Ålen Church

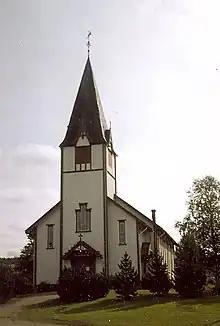
View of the front of the church

The earliest existing historical records of the church date back to the year 1381, but the church was not new that year. The first church in Ålen was a stave church that was located about northwest of the present day church site (roughly the middle of the cemetery). The church was likely first built in the 12th century. The stave church had a rectangular nave with a narrower, rectangular chancel. The total floor plan was approximately which was close to double what the old Haltdalen Stave Church had.